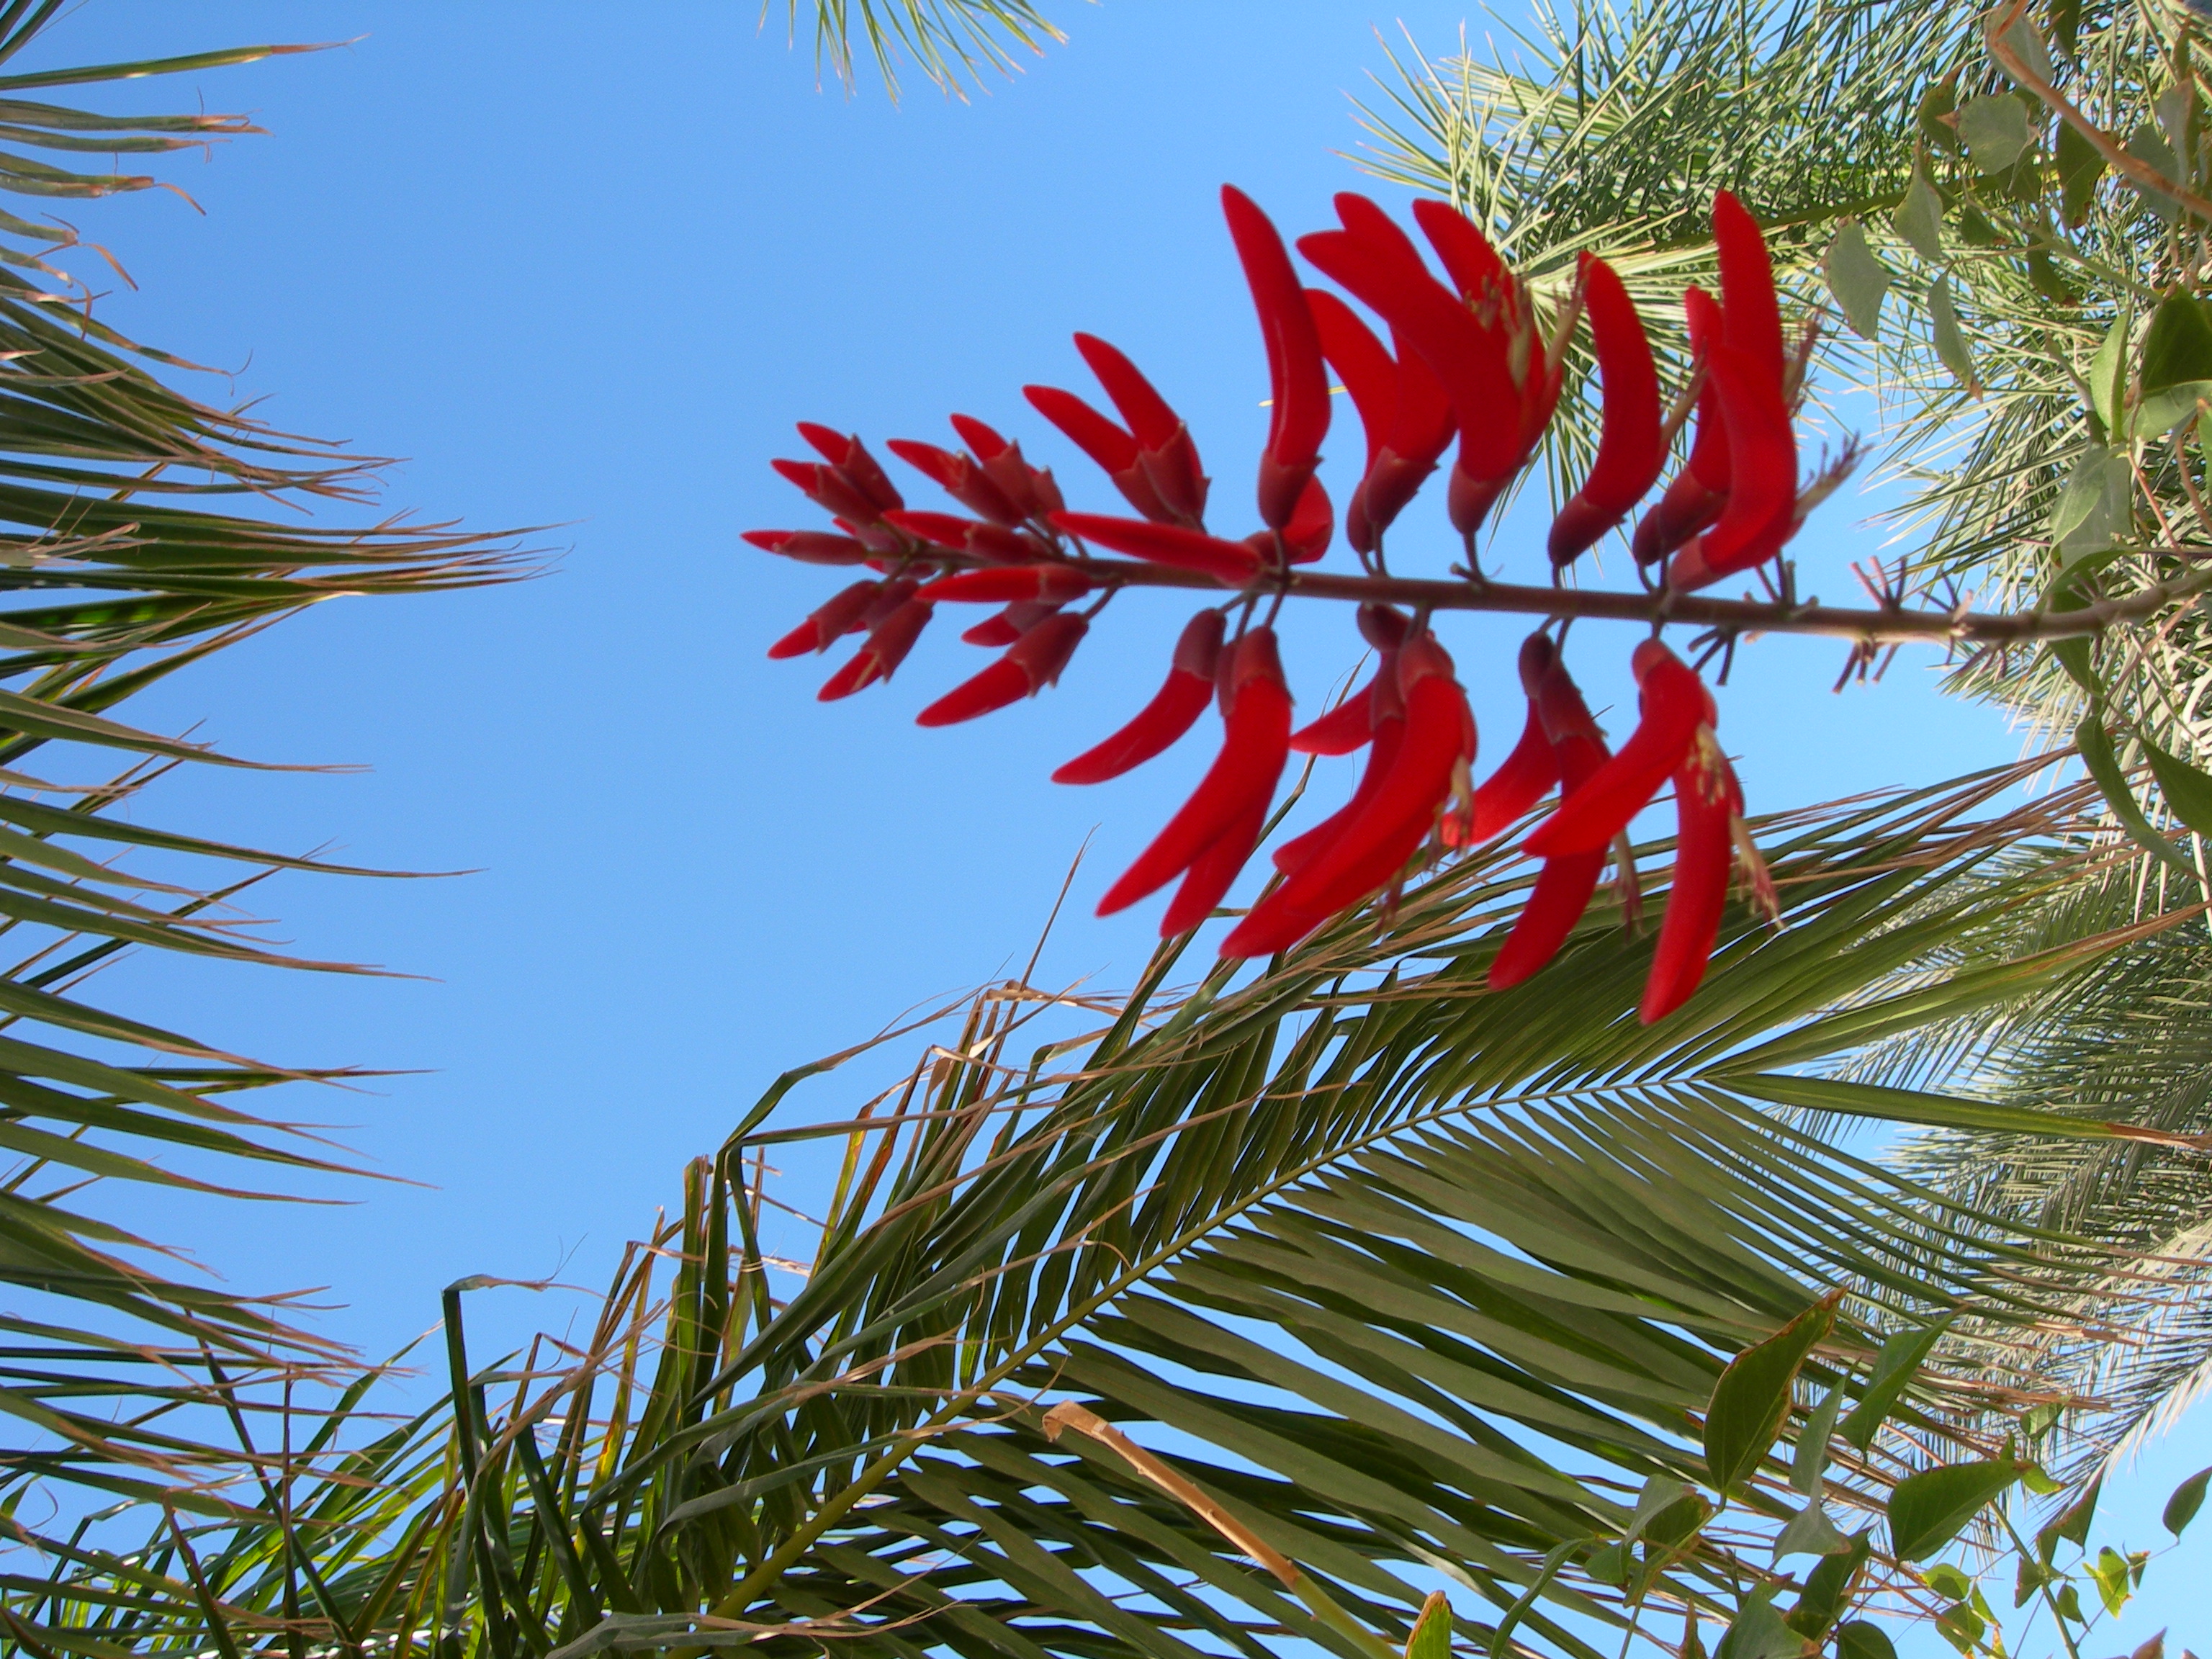
tree, nature, branch, plant, leaf, flower, wind, travel, botany, nikon, fir, flora, flowers, egypt, spruce, tropics, coolpix, auniverseofflowers, llovemypics, 7900, e7900, flowering plant, date palm, grass family, woody plant, land plant, arecales, palm family